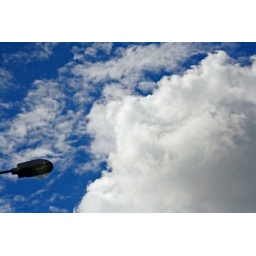
Tacky lamp post against sky shot